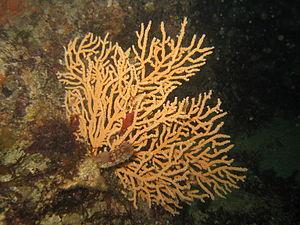
Gorgone verruqueuse (Eunicella verrucosa) avec Styela clava à Saint-Quay-Portrieux
La Gorgone verruqueuse est une espèce de gorgone.
Gorgoniidae est une famille de gorgone de l'ordre des Alcyonacea.